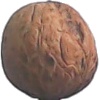
Label: Walnut 1